Rhododendron arboreum

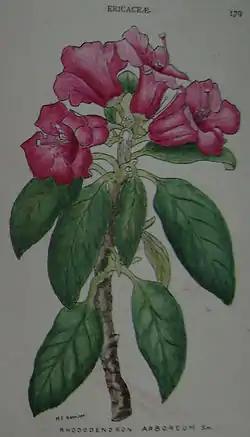
"Rhododendron arboreum" from Fyson

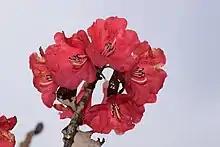
Flower of Rhododendron arboreum from Yumthang Valley in North Sikkim, India

"Rhododendron arboreum" subsp. "zeylanicum" rare ssp from the highlands of Sri Lanka, named after Zeilan, the name used by Arabian traders to refer to Sri Lanka